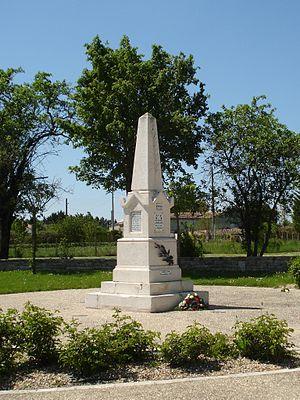
Le monument aux morts d'Aubigné (Deux-Sèvres)
Aubigné est une commune du centre-ouest de la France située dans le département des Deux-Sèvres en région Nouvelle-Aquitaine.